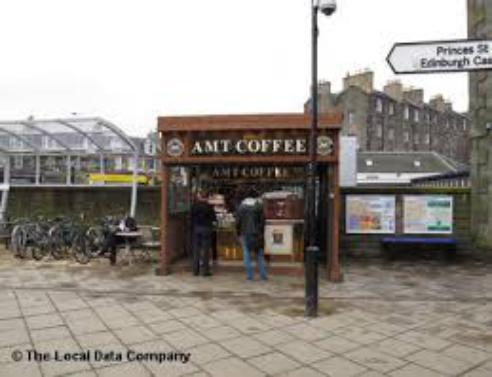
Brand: AMT Coffee
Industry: Food